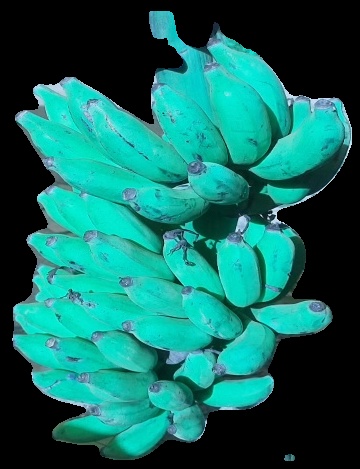
Variety: elakki-bale
Grade: grade3